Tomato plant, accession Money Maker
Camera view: horizontal (90 deg, fisheye); turntable rotation: 270 degrees
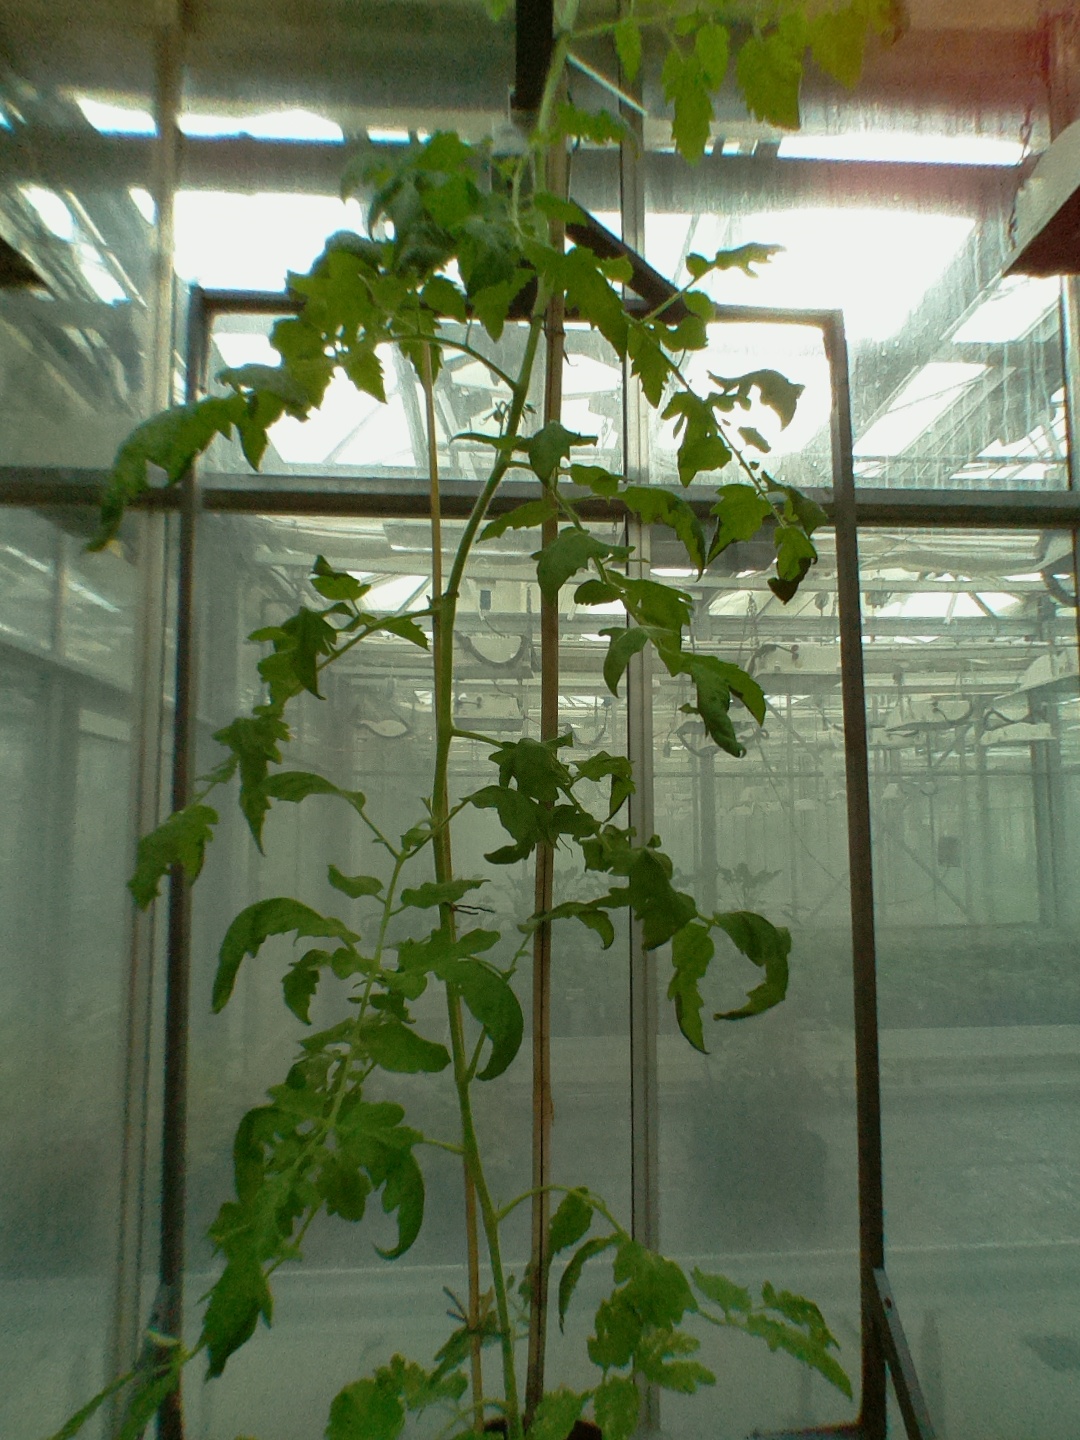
BBCH growth stage 70: Fruits at the main stem or branches visibles